Norwegian Air UK

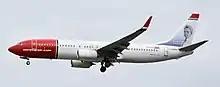
Former Norwegian Air UK Boeing 737-800.

As of January 2021 (at the time of closure), Norwegian Air UK's fleet comprised the following aircraft, following its initial storage on 21 March 2020: